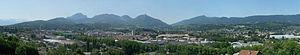
Vue panoramique du bassin chambérien, en Savoie.